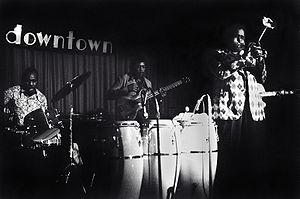
Granville William Roker, dit Mickey Roker, né le 3 septembre 1932 à Miami et mort le 22 mai 2017 à Philadelphie, est un batteur américain de jazz.